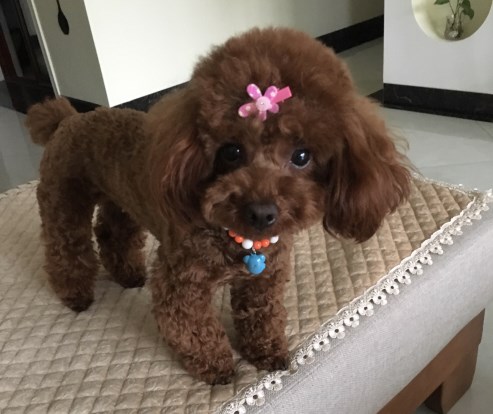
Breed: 7449-n000128-teddy